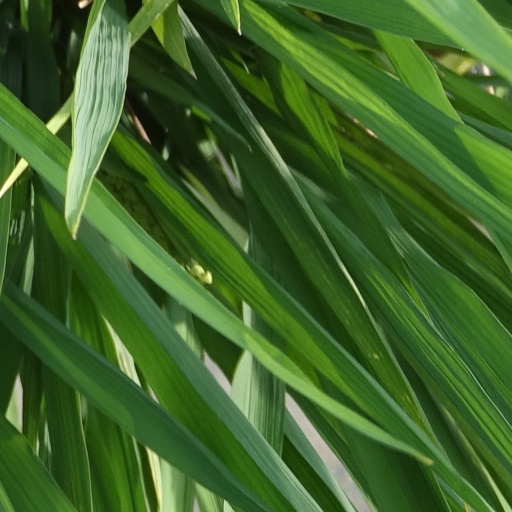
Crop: rice